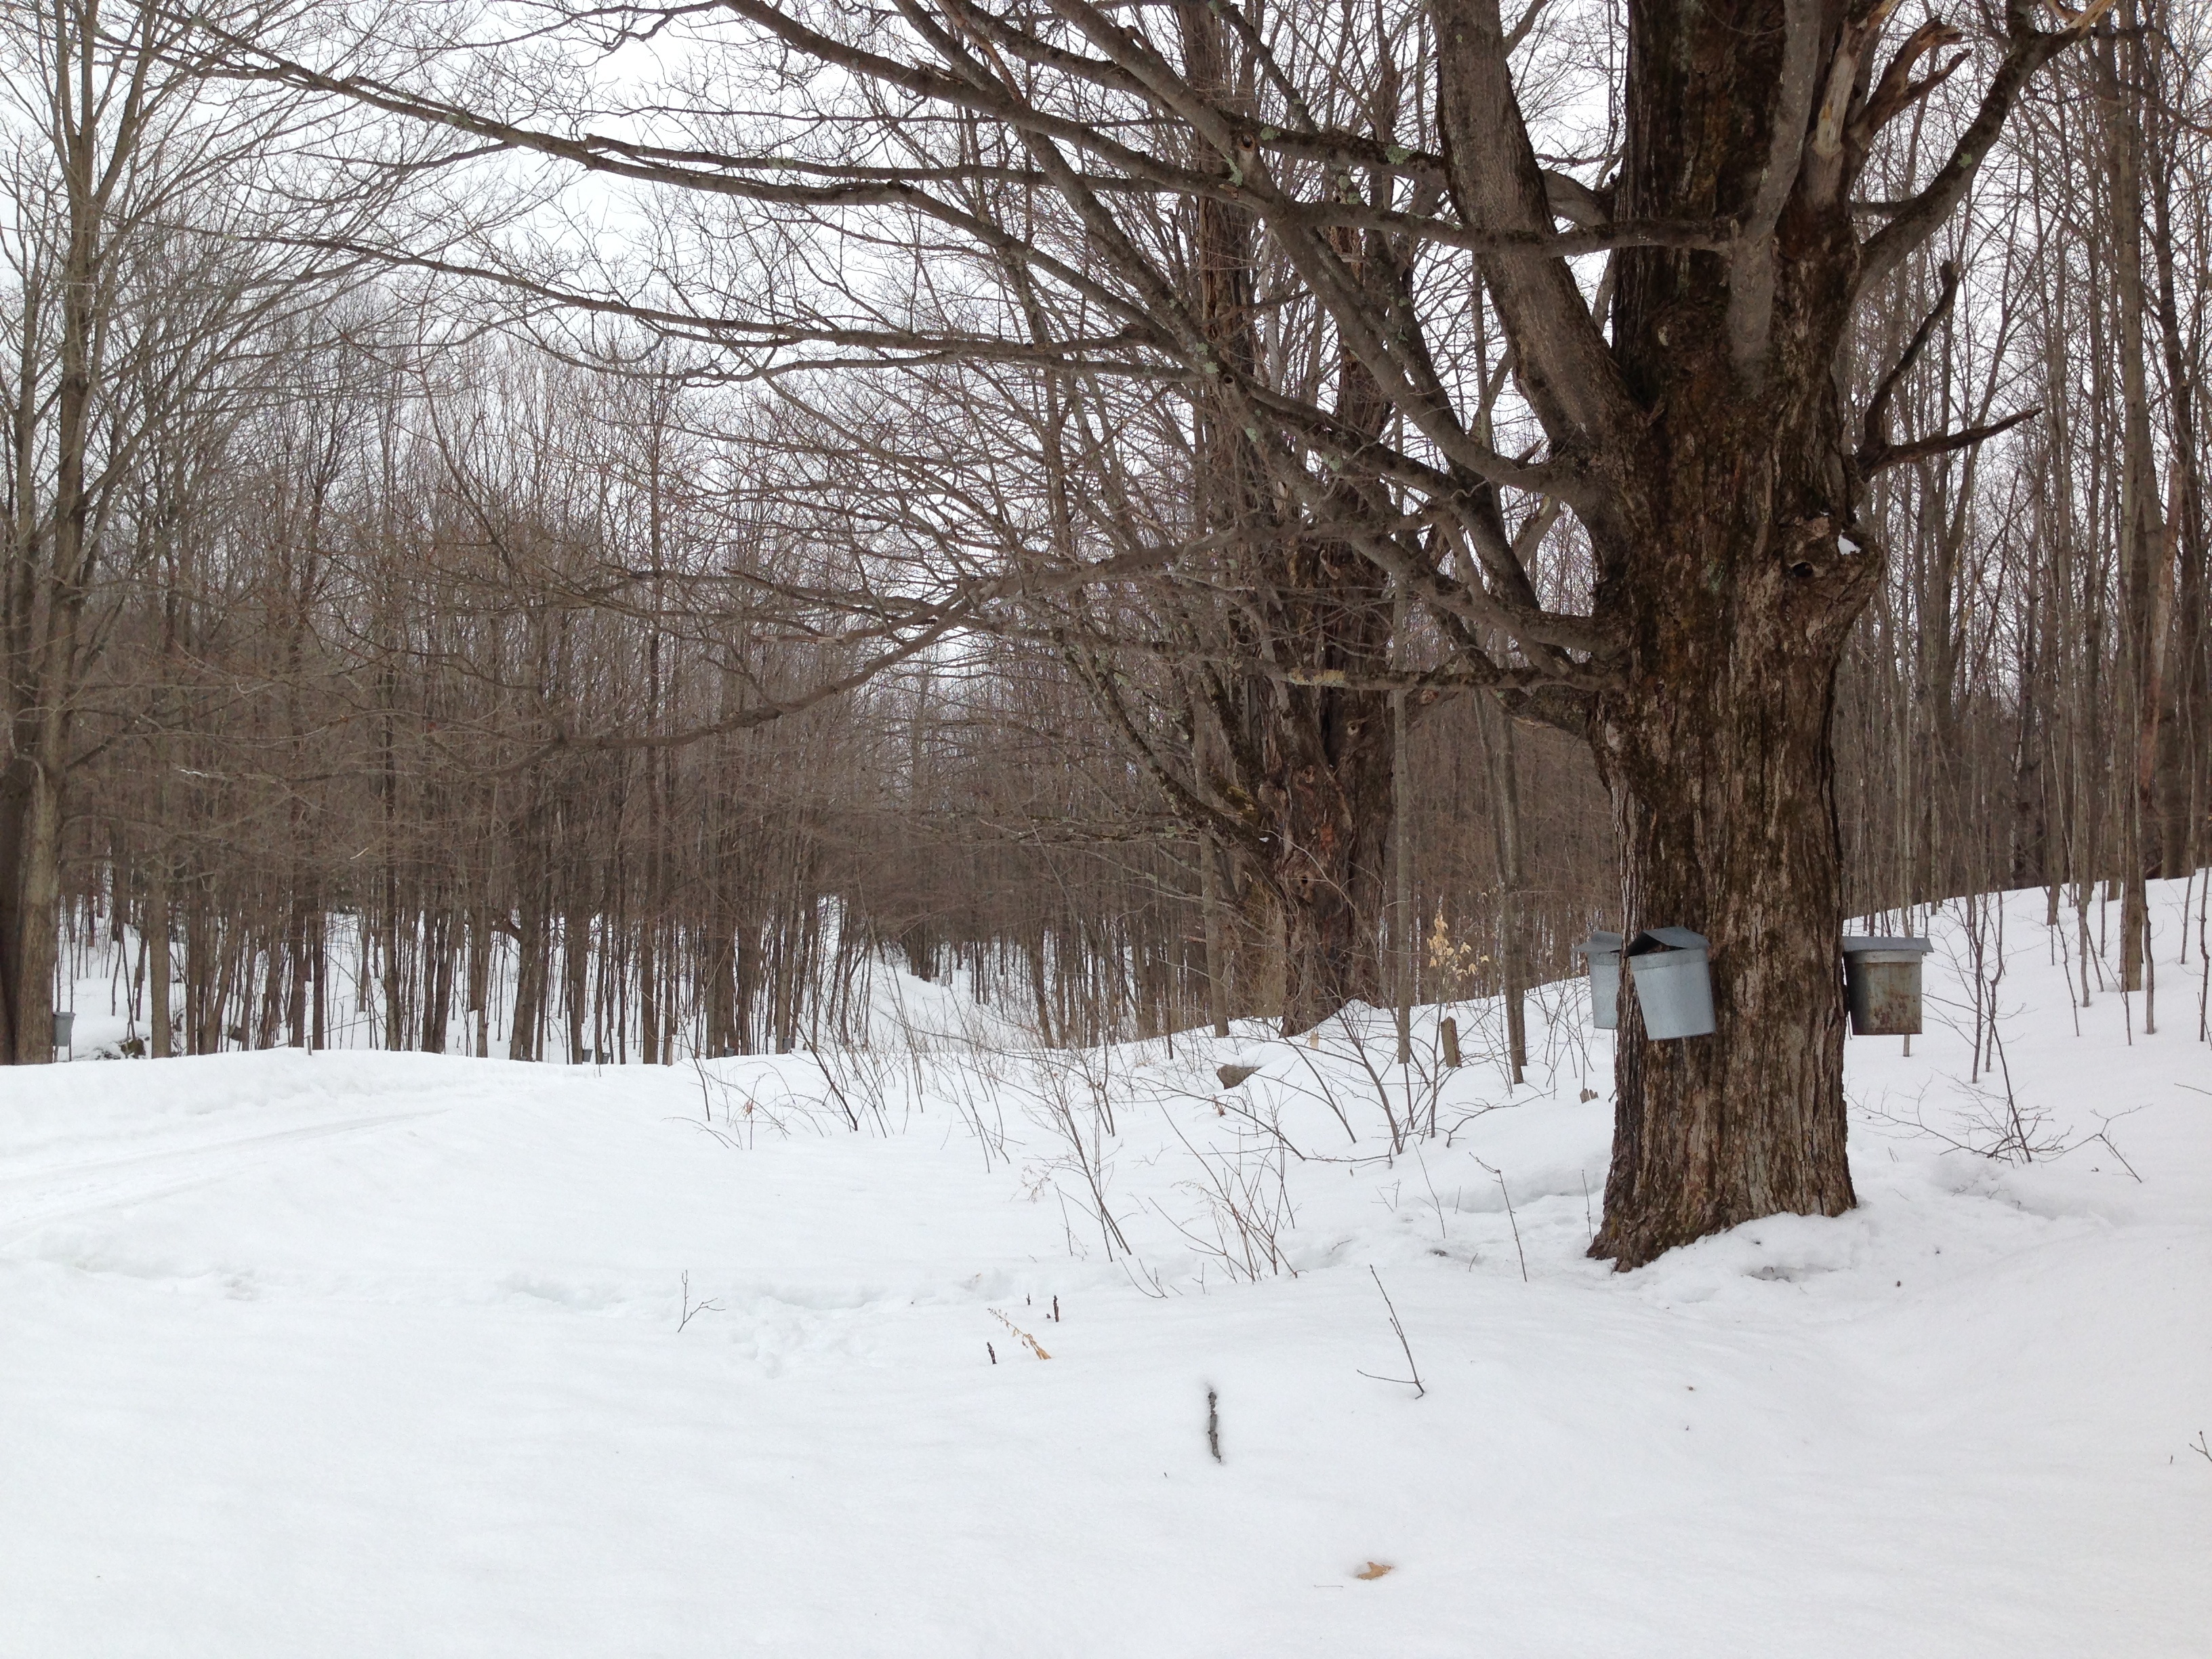
tree, forest, branch, snow, winter, ice, weather, season, cool image, blizzard, woodland, habitat, freezing, natural environment, atmospheric phenomenon, woody plant, winter storm